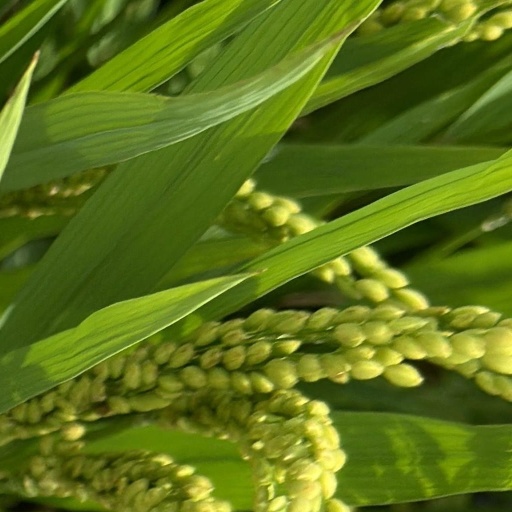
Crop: rice